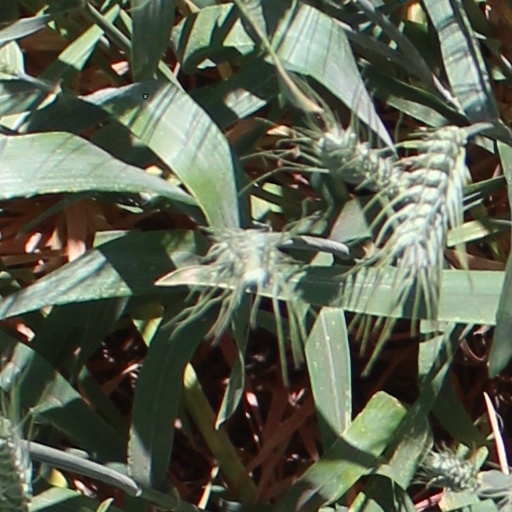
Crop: wheat